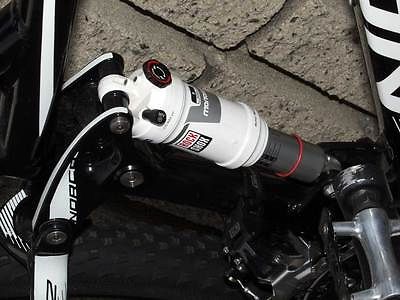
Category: bicycle